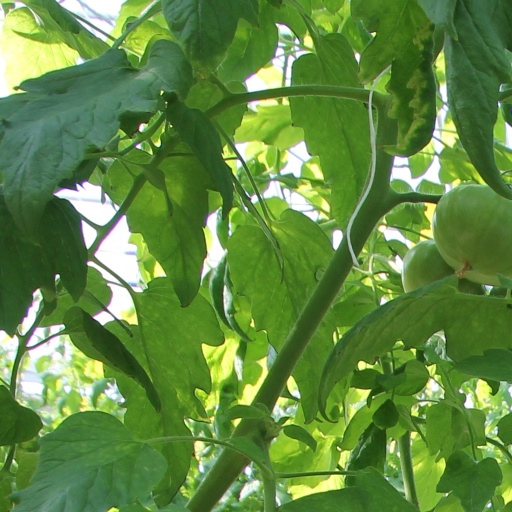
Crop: tomato